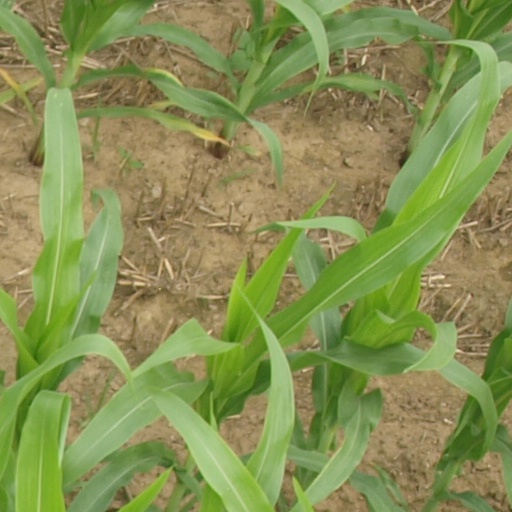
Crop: maize; corn